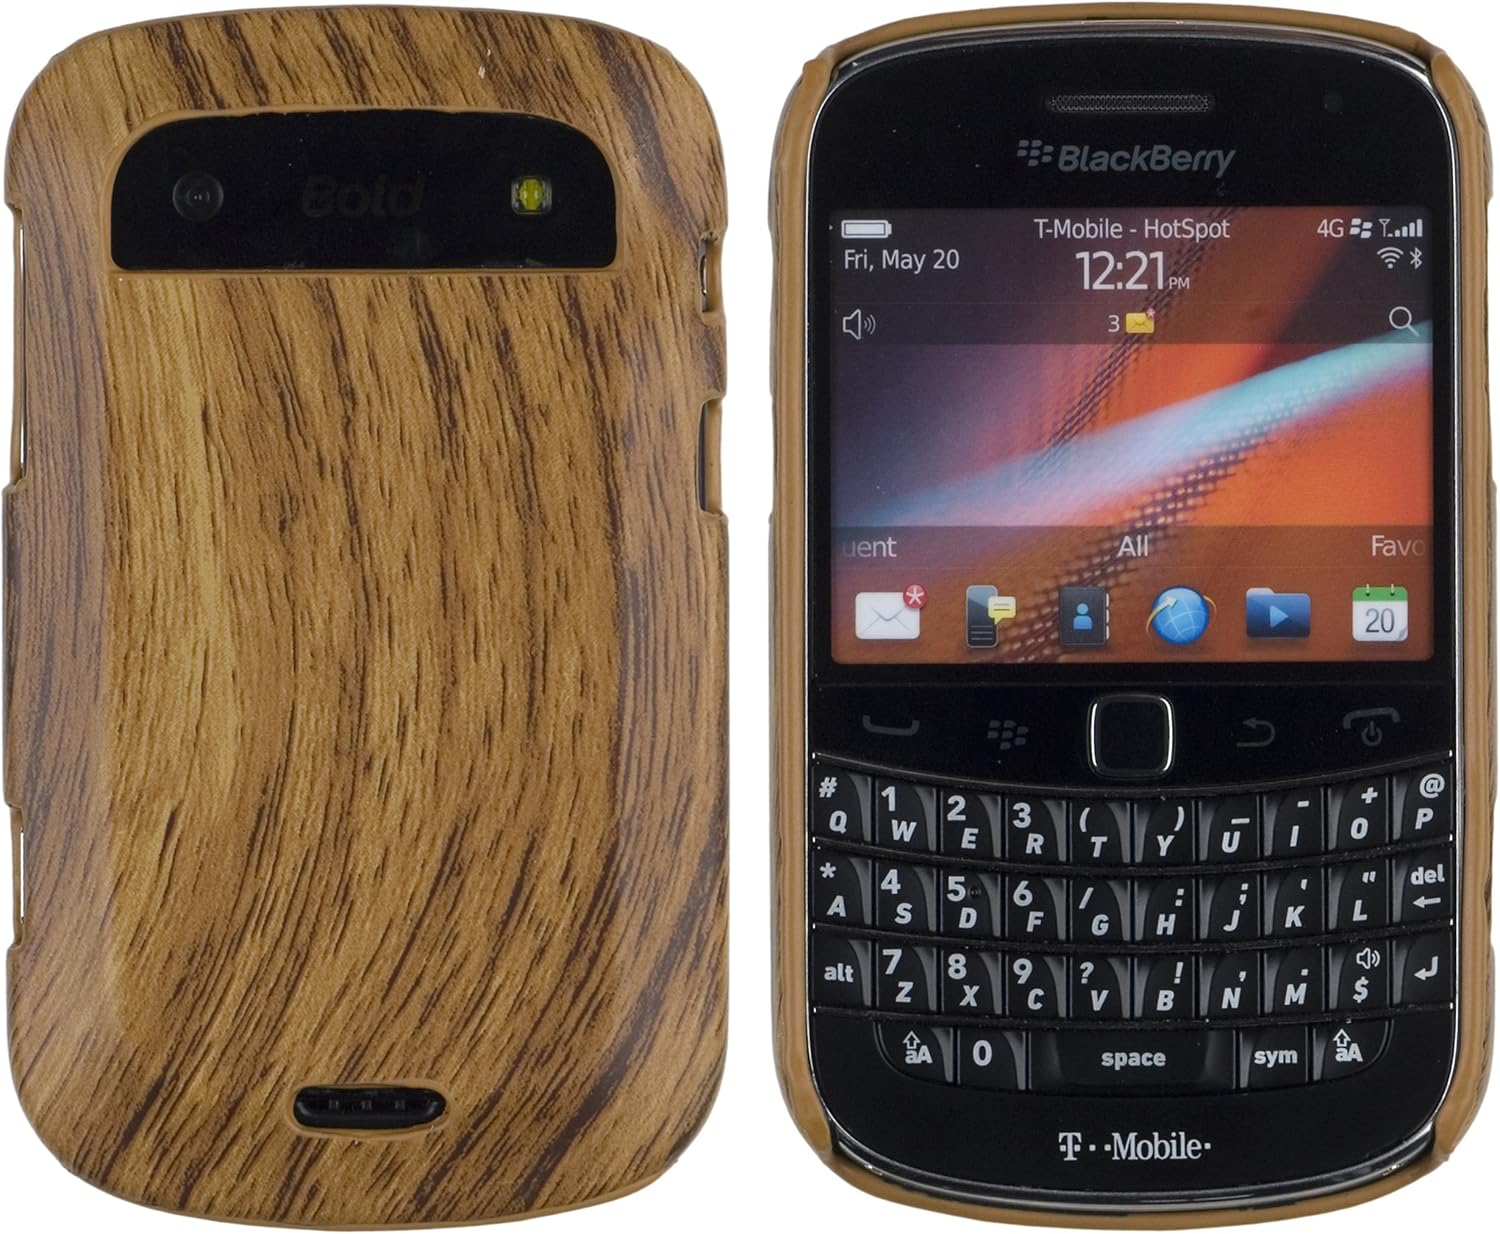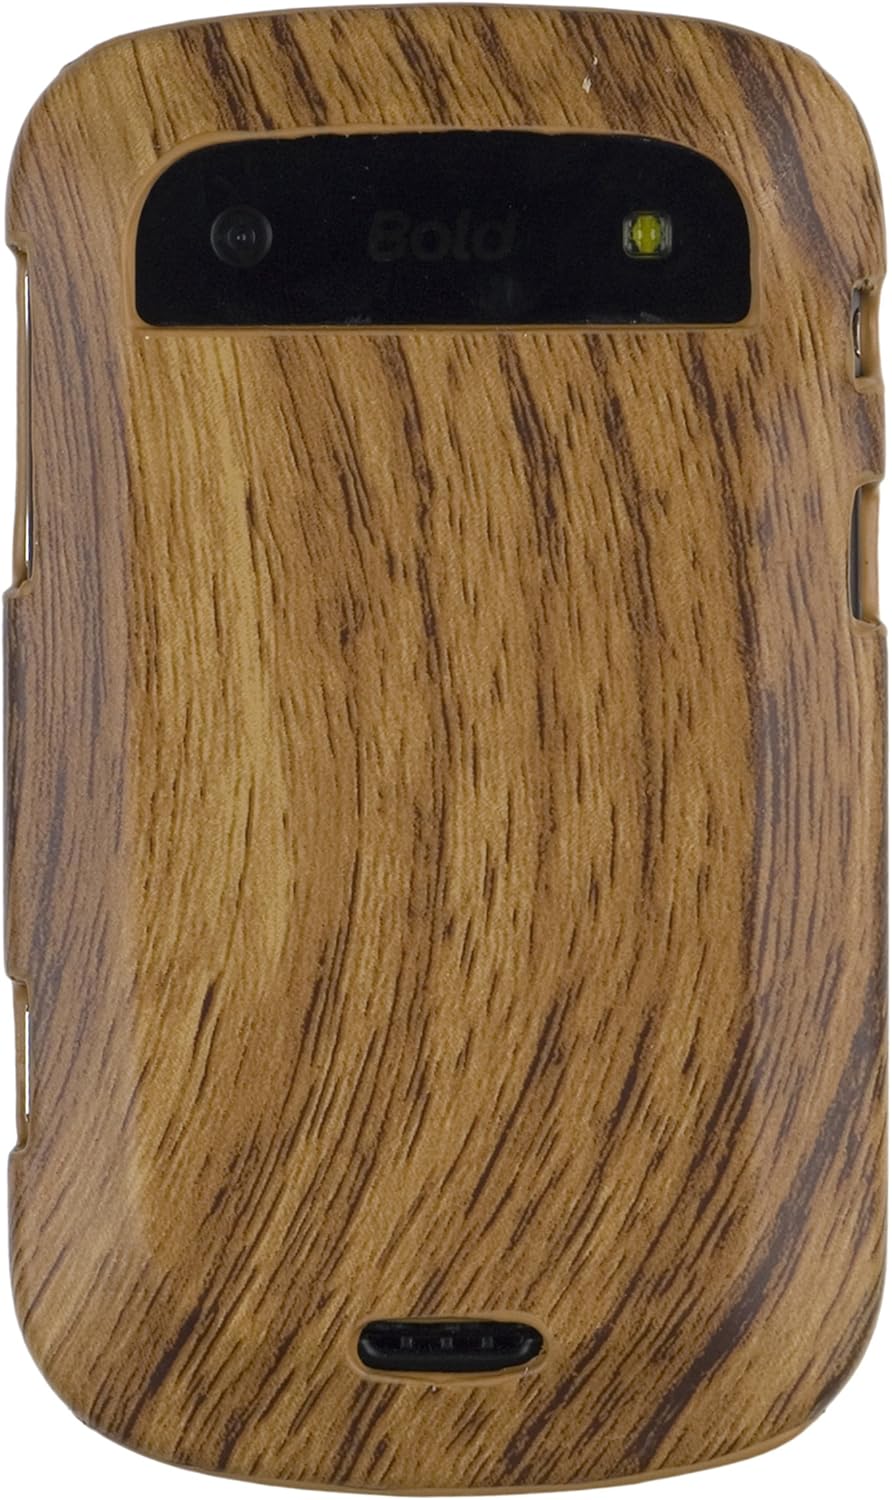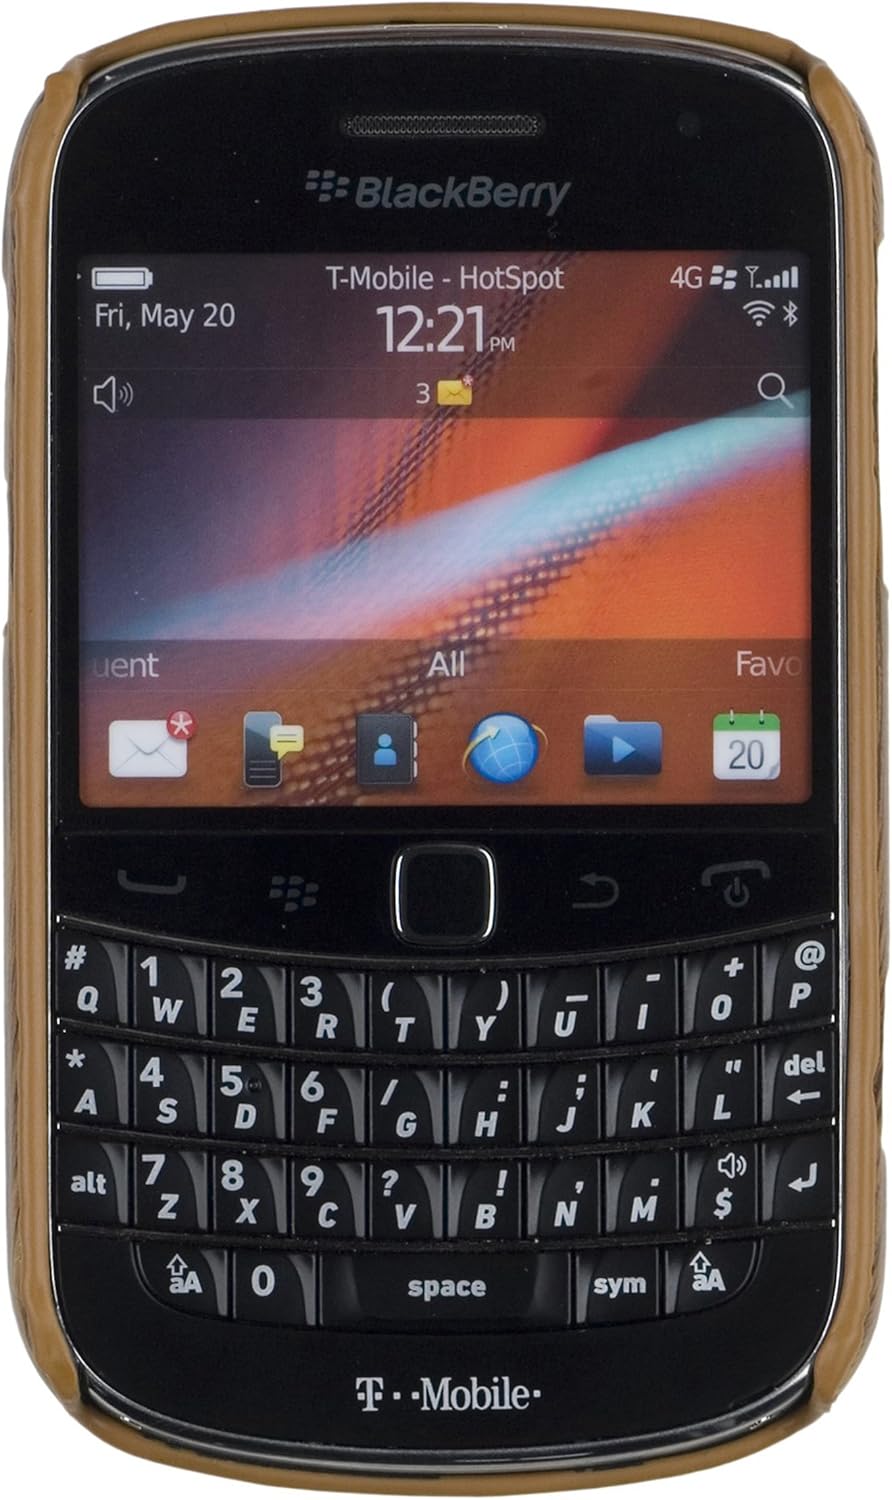
Hard Wood-Style Case for BlackBerry Bold Touch 9900, 9930 (AT&T, Verizon, Sprint, T-Mobile) - Oak
Category: Cell Phones & Accessories
This hard case was designed for the BlackBerry Bold Touch 9900 / 9930 models. It will properly both of these models. This case will protect your BlackBerry from scrapes and scratches while bringing your smartphone to life with some color! Many colors available. This case only covers the back, however, it has a "lip" so that the screen will not be scratched when placed face down. The case is easy to install & remove and no tools are necessary. Easy to clean! The case is not made of actual wood, however, it has a wood-like look and feel. Plus, it won't crack when you drop it!
Features: Designed for BlackBerry Bold Touch 9900, 9930 | Compatible with AT&T, Verizon, Sprint & T-Mobile versions | Protects from scrapes & scratches | Wood-like case that won't crack or break | Add some life to your BlackBerry!